First Oil Well, Bahrain

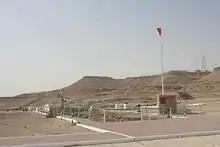
The first oil well in Bahrain was discovered in 1932.

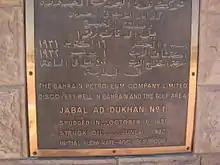
Plaque commemorating the discovery

As its name suggests, it is the first oil well in the southern side of the Persian Gulf (i.e. outside of Iran) and is located in Bahrain. The well is situated below Jabal Dukhan. It was discovered and operated by Bahrain Petroleum Company (BAPCO), established in 1929 in Canada by Standard Oil Company of California.